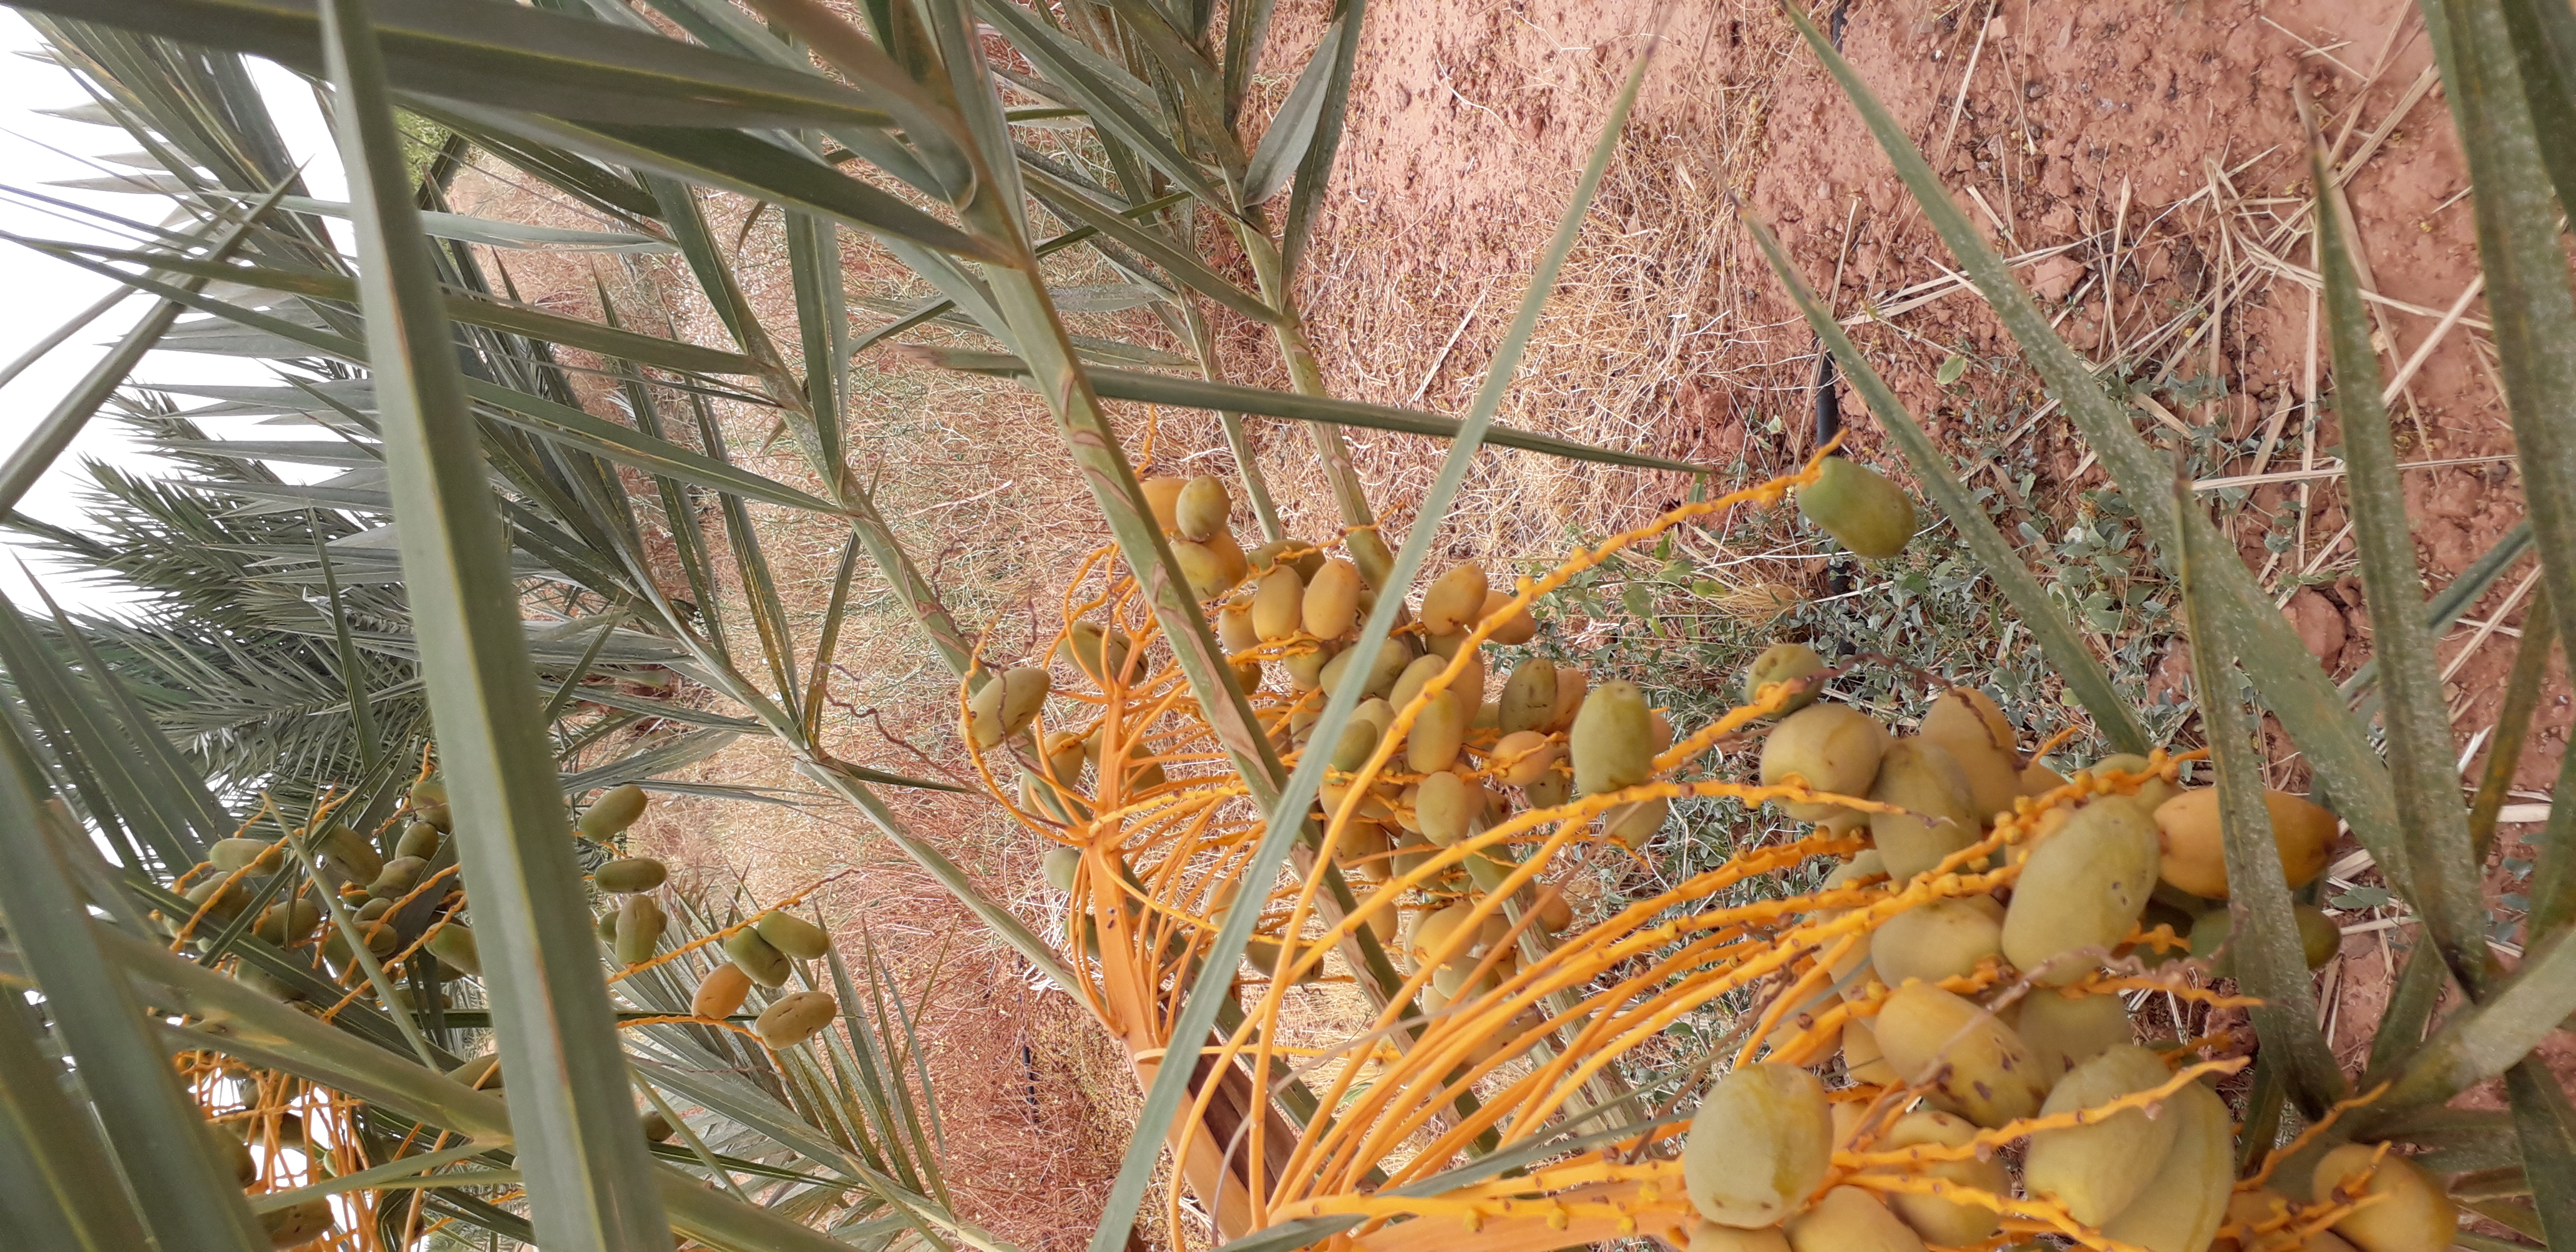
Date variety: Boumajhoul